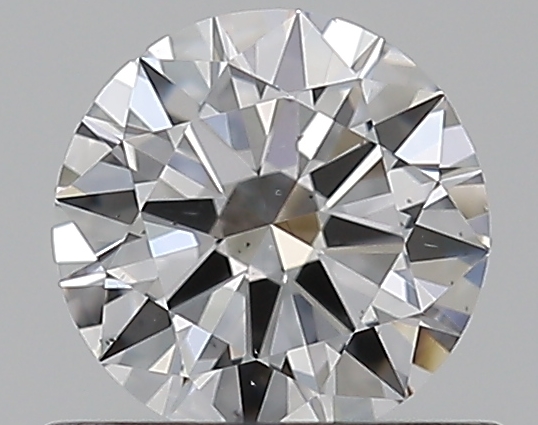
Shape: round
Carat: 0.5
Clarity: VS2
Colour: D
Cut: EX
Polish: EX
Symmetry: VG
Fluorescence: N
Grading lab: GIA
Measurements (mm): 5.17 x 5.19 x 3.04